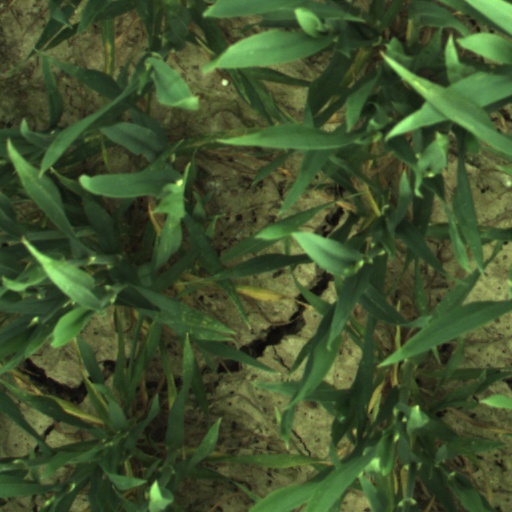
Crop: wheat